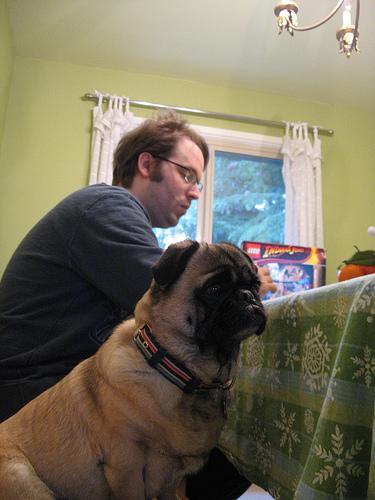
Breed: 798-n000130-pug